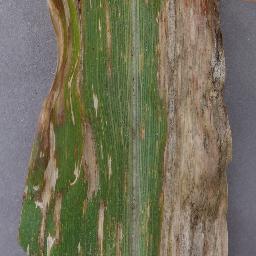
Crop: corn
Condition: (maize)_cercospora_spot_gray_spot